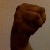
The image shows a hand gesture representing the letter 'M' in Indian Sign Language.